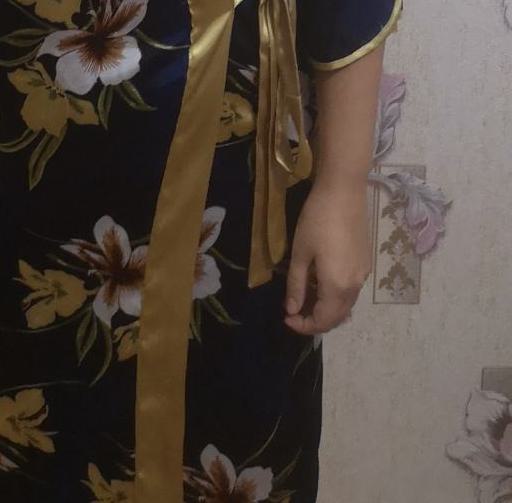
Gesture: no_gesture